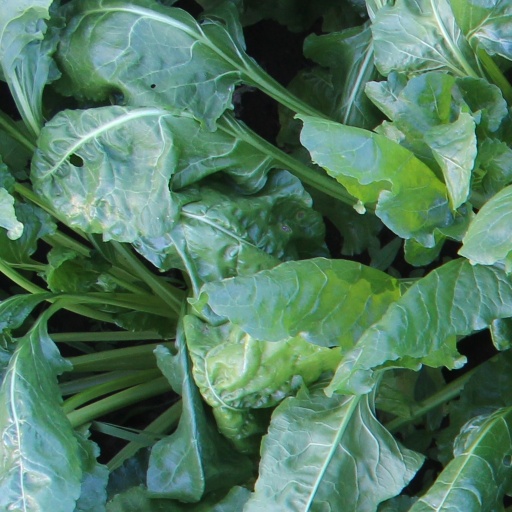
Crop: sugar beet